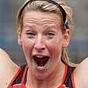
Age: 20